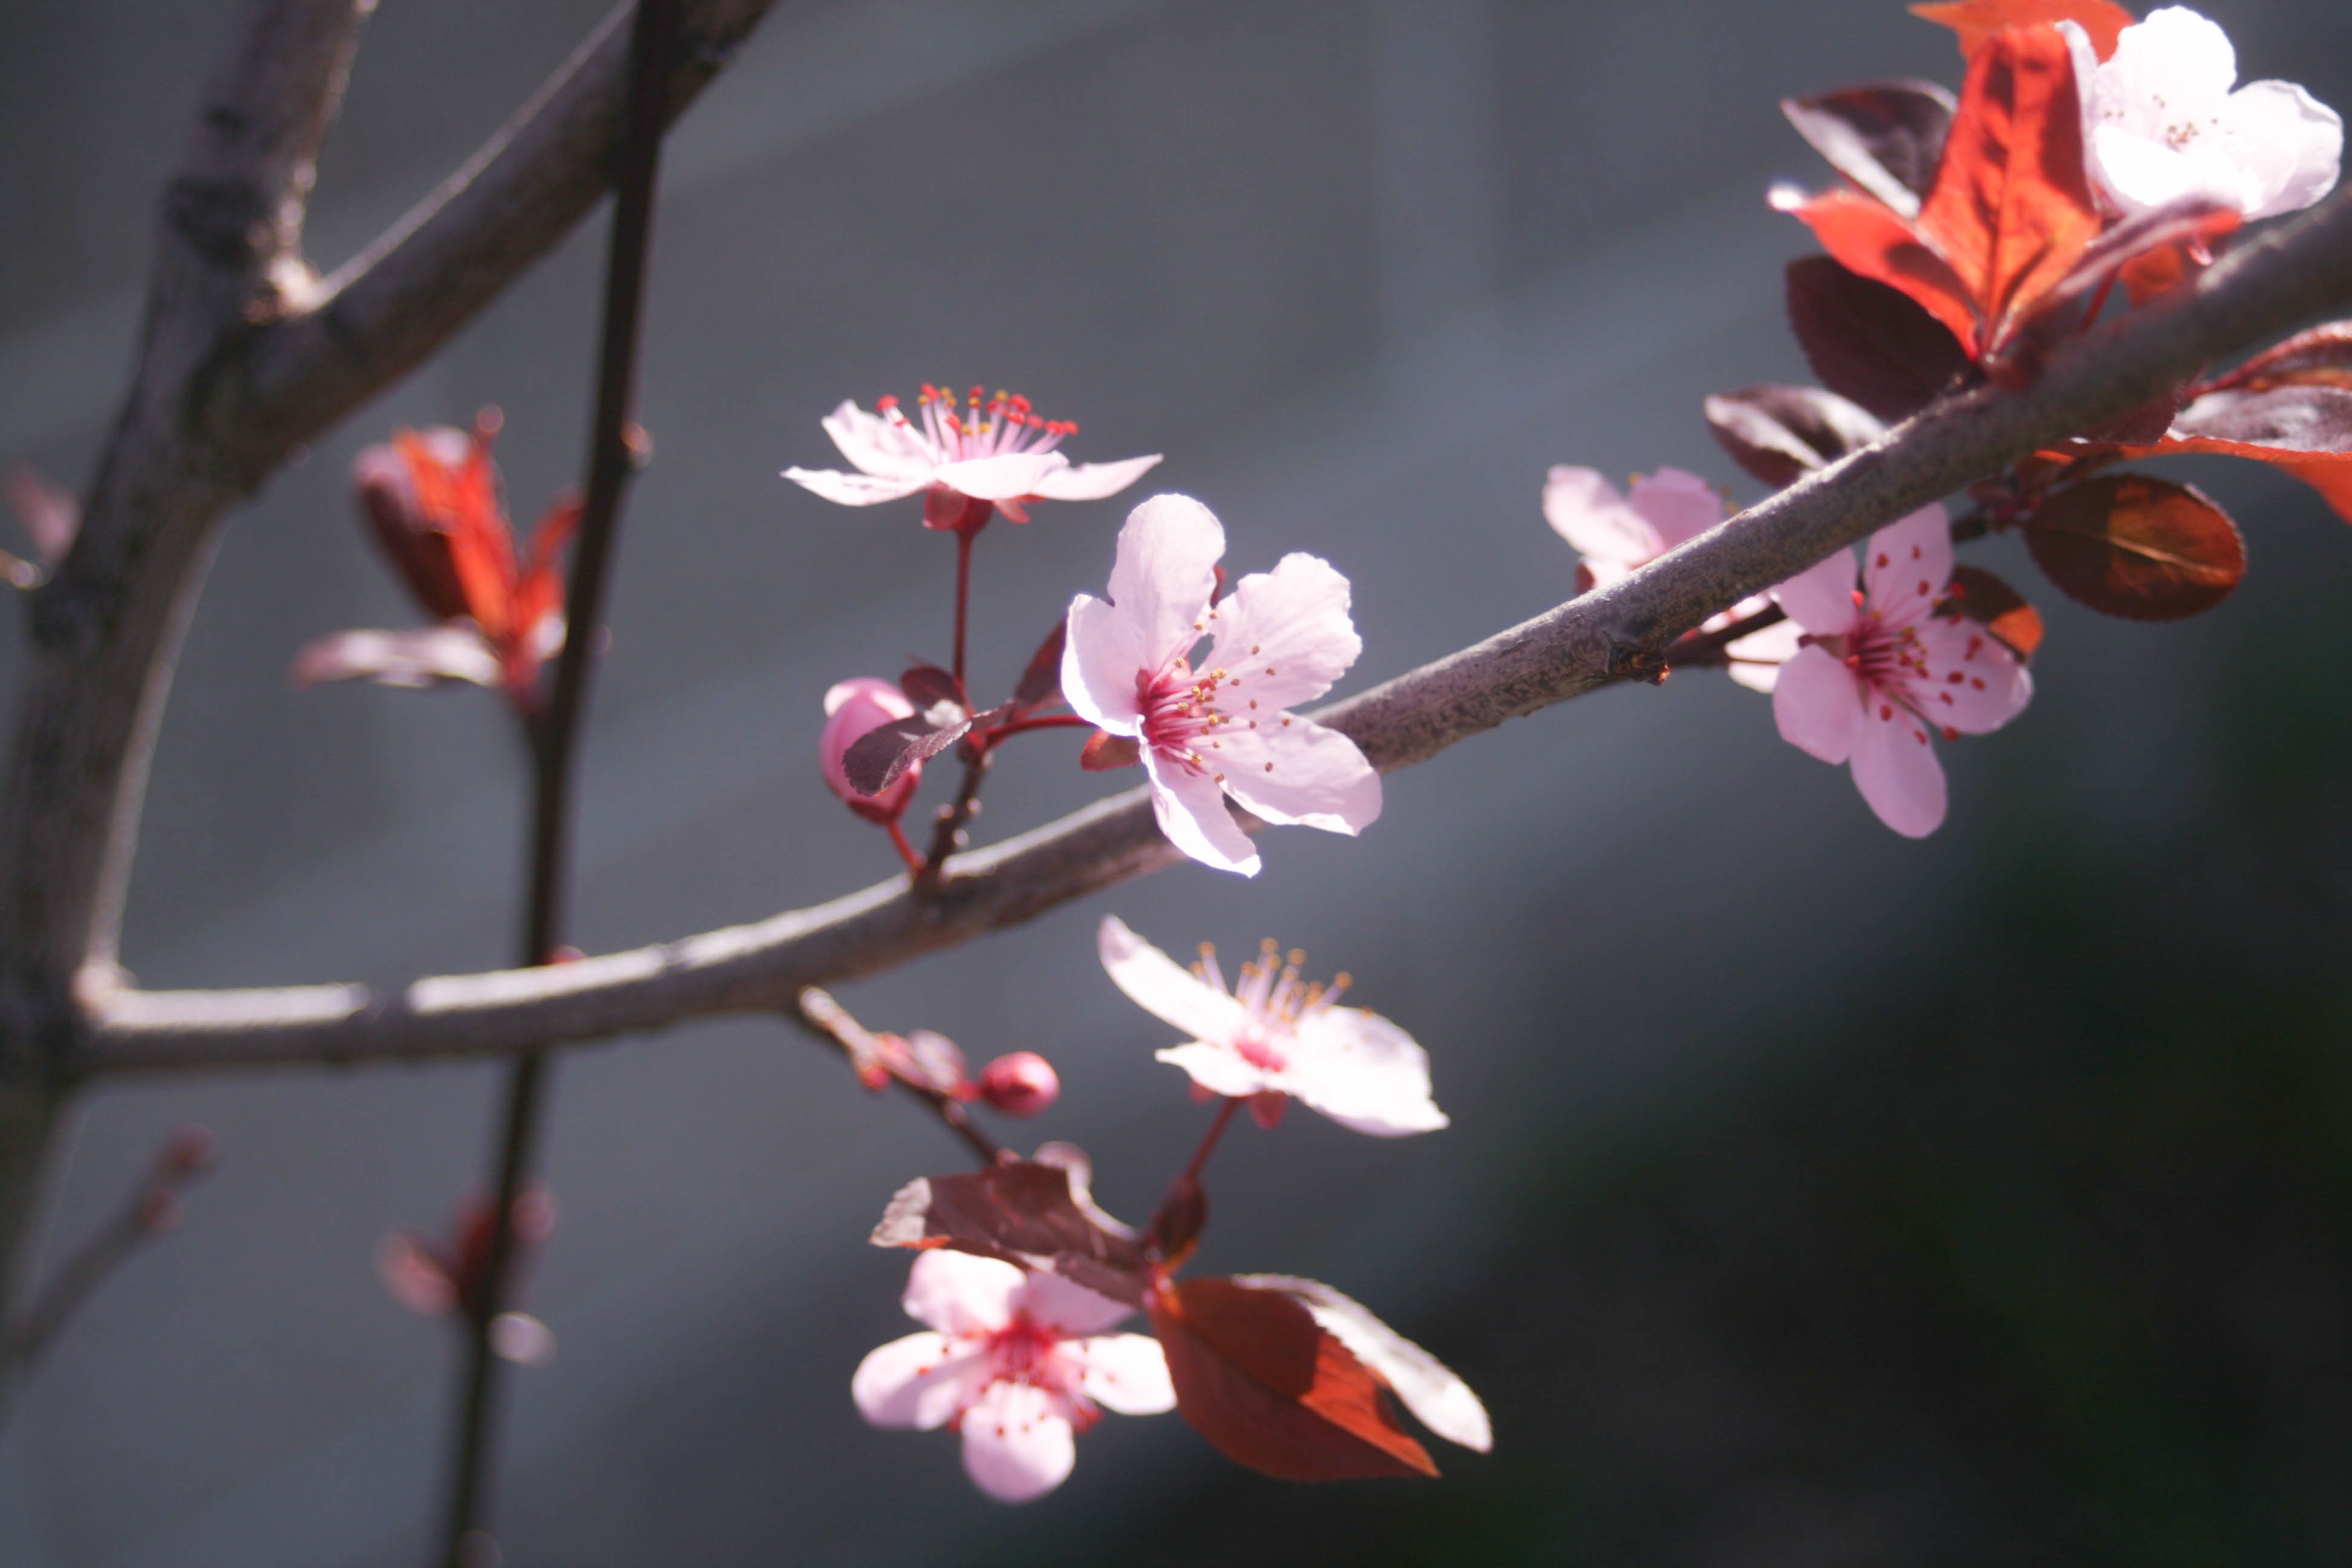
branch, blossom, plant, leaf, flower, petal, spring, red, produce, botany, flora, season, cherry blossom, shrub, macro photography, flowering plant, land plant